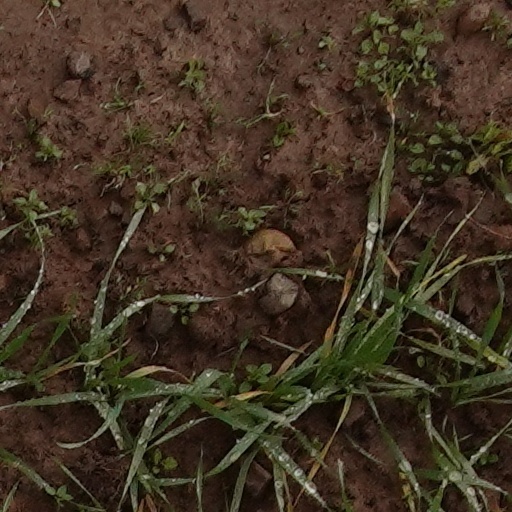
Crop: wheat